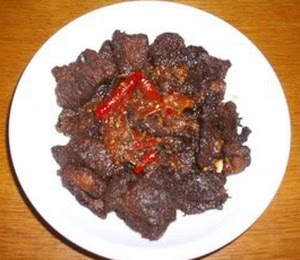
Label: dendeng_batokok